Tourist attractions in Mandya

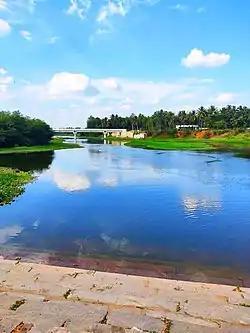
Shimsha River in Vaidyanathapura, Maddur

Maddur, 18 km from Mandya and 8 claims legendary importance because it was mythologically known as Arjunapura after the Pandava Prince who is believed to have come here on pilgrimage. In more recent authenticated history, the town suffered heavily during Tipu's wars with the British. Maddur fort, in fact, which had been fortified by Hyder, was dismantled by Lord Cornwallis in 1791.